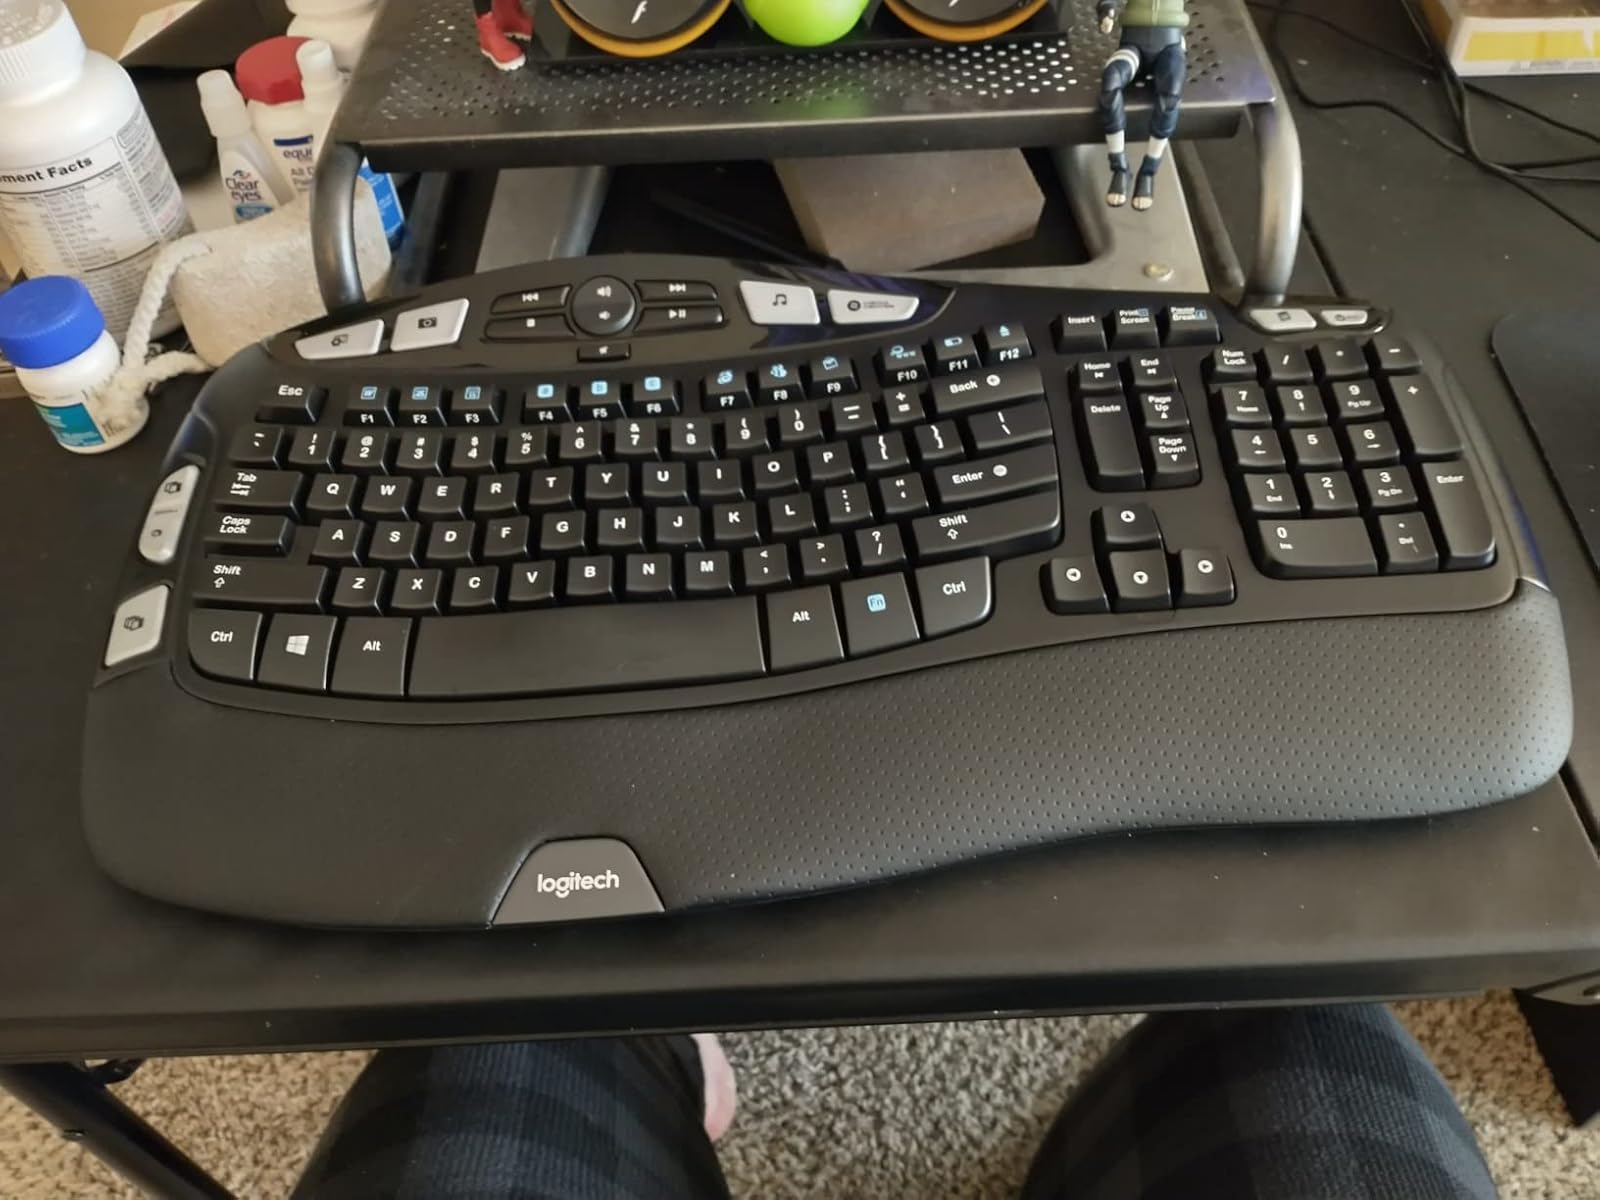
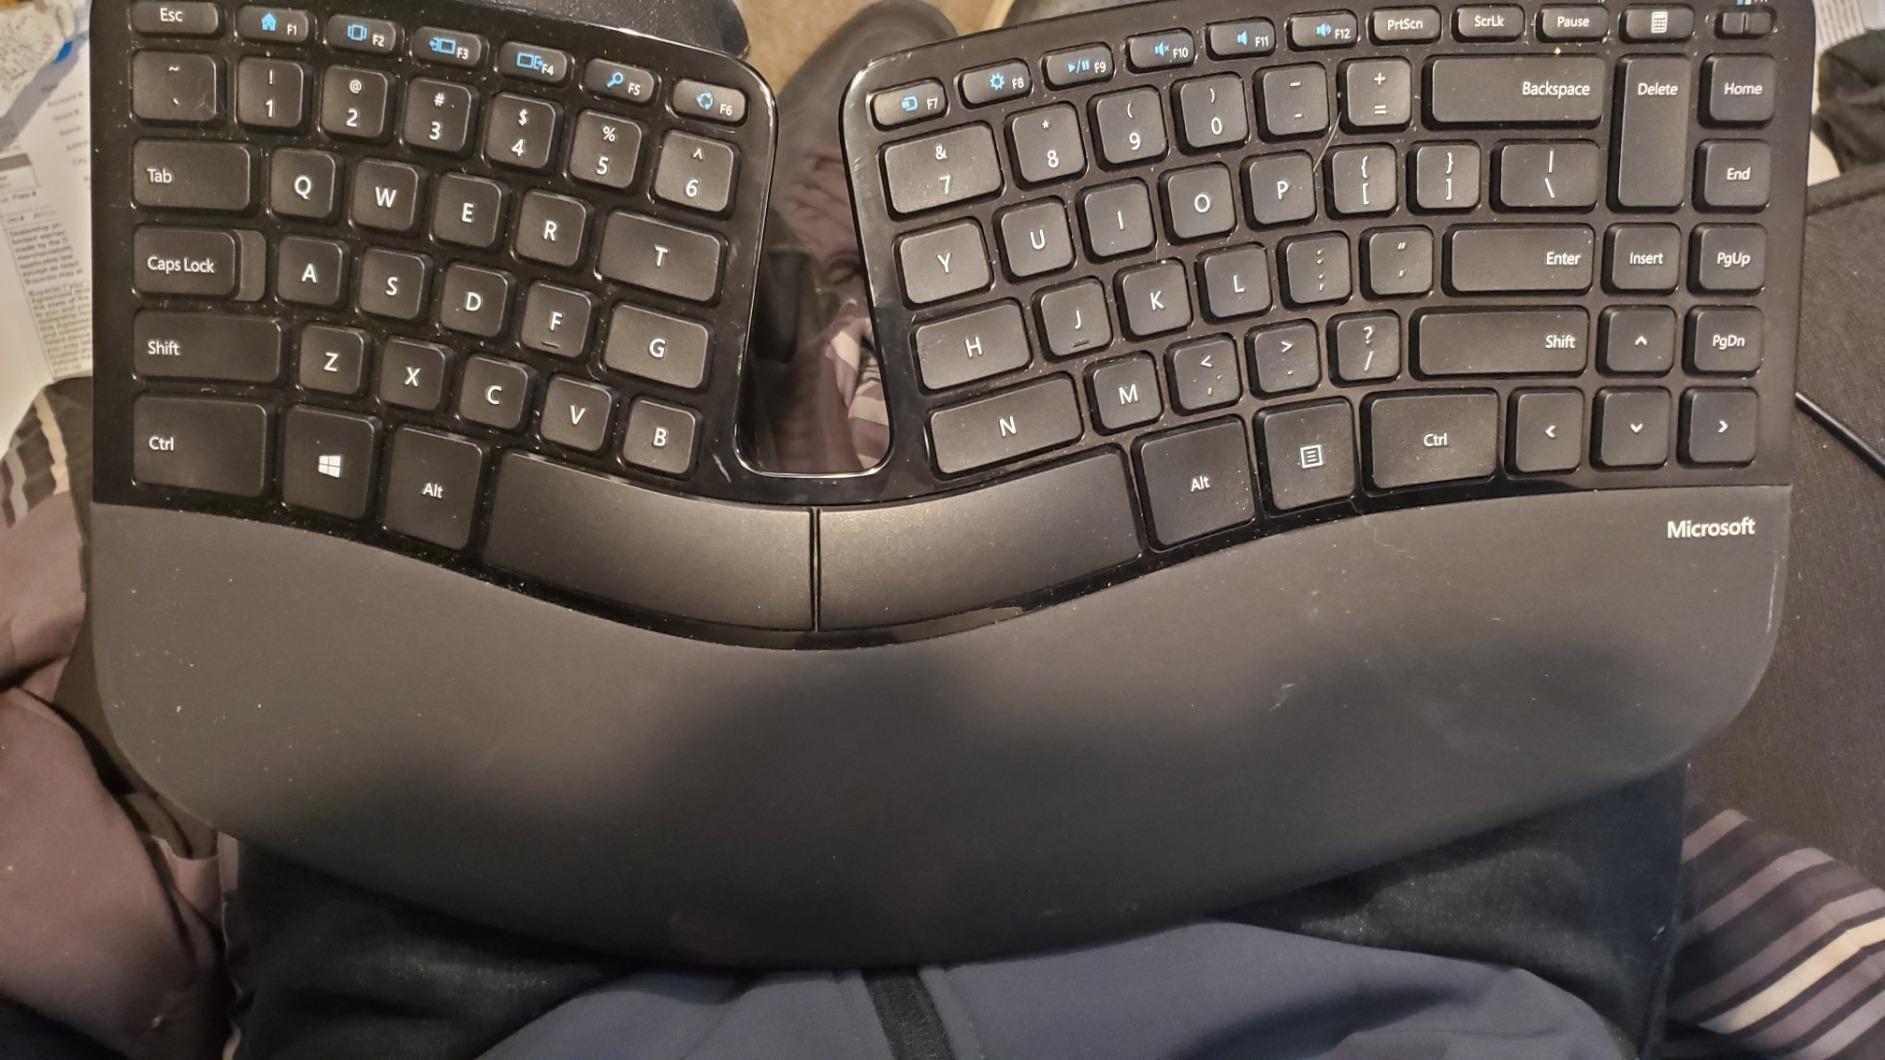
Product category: keyboard
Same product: no